Bottle sling

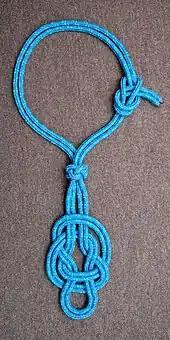
Mockup of a rope fiador with the doubled "hackamore knot" at the bottom

As the name suggests, the primary use for this knot is to suspend bottles, jugs, and other items with similar shapes. The space at the center of the knot is dropped over the top of a bottle or similar object. Firmly pulling on all four ends emerging from the knot tightens it against the neck of the bottle. Looping the running ends through the bight and tying them together will make a sling that grips and can be used to lift the bottle. This provides a convenient method of lowering a beverage bottle from a boat into the water to chill.